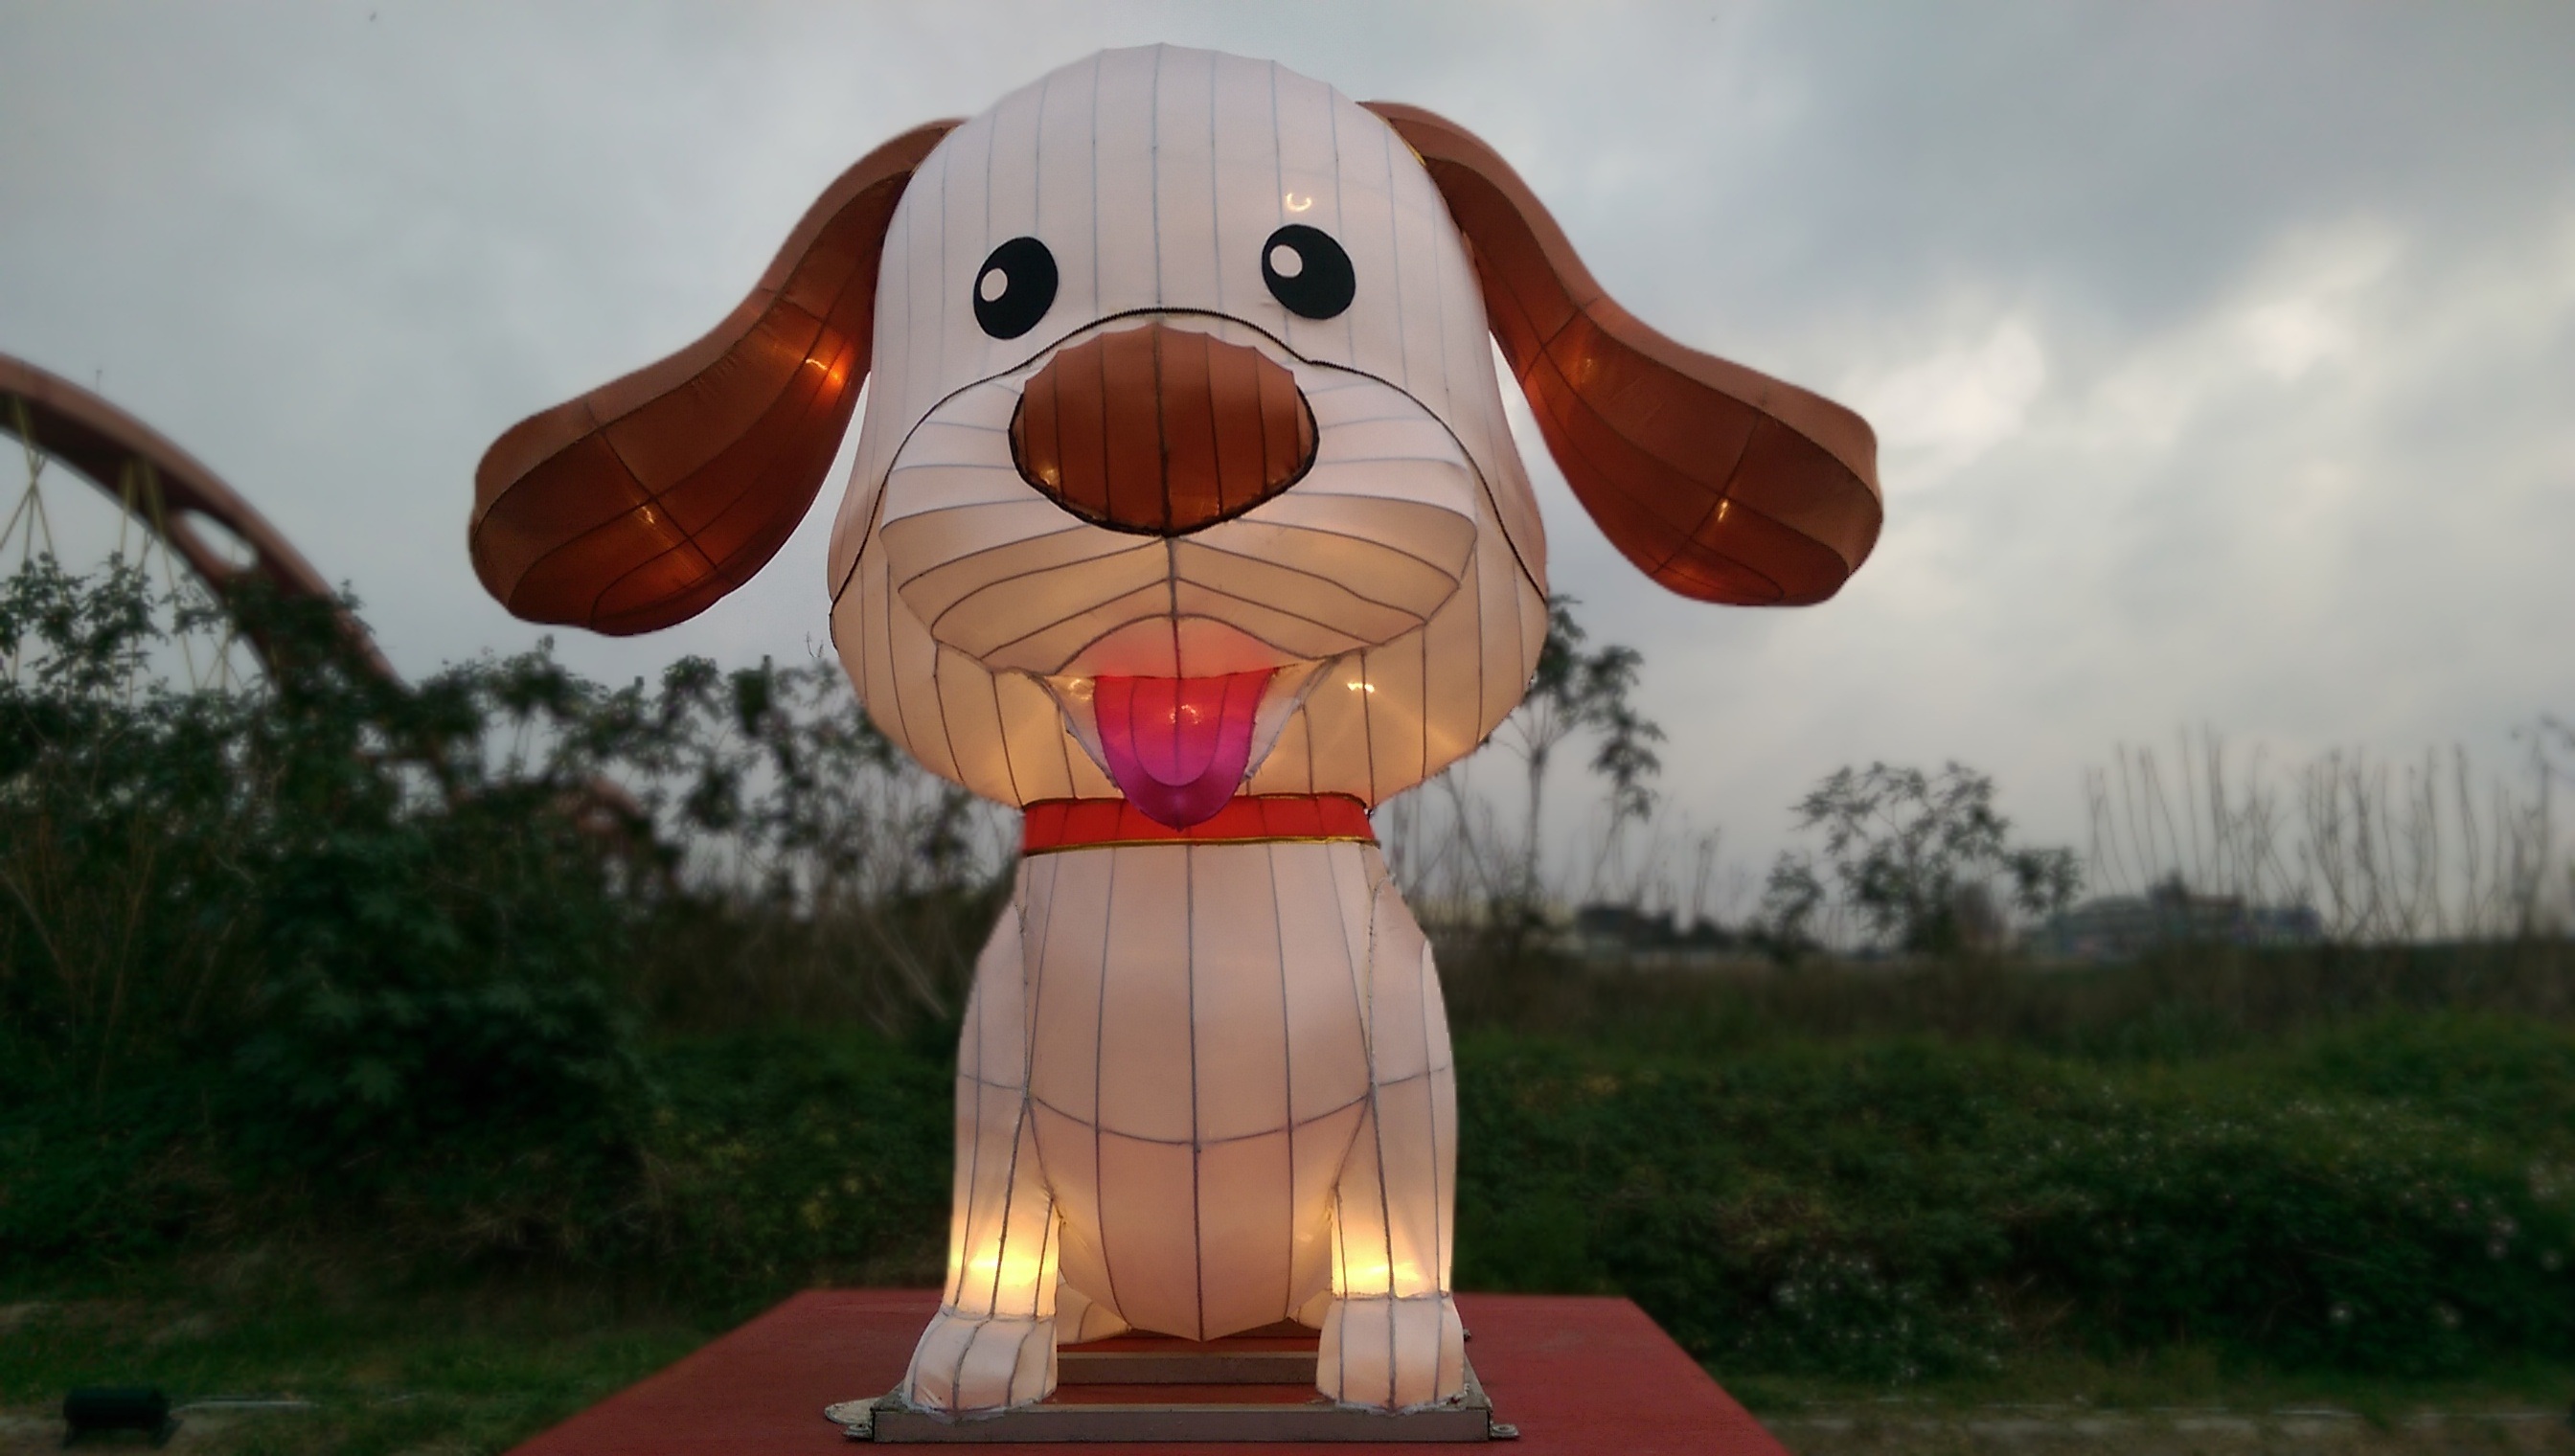
flower, dog, statue, toy, sculpture, art, mascot, the lantern festival